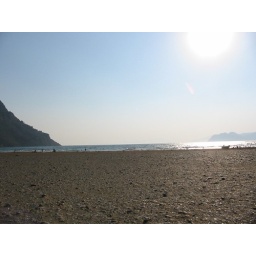
Istusu, near Dalyan, is a beautiful, almost secluded beach which is guarded, as turtles come ashore to lay their eggs.